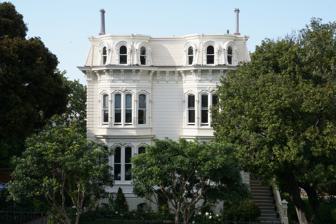
Building: Burr Mansion (San Francisco, California)
Country: United States of America
Year built: 1875
Historic home in San Francisco, built in 1875 United States historic place Burr Mansion U.S. National Register of Historic Places San Francisco Designated Landmark No. 31 Show map of San Francisco County Show map of California Show map of the United States Location 1772 Vallejo Street, San Francisco, California, U.S. Coordinates 37°47′49″N 122°25′35″W / 37.796839°N 122.426462°W / 37.796839; -122.426462 Area 12,535 square feet Built 1875–1878 Architect Edmund M. Wharf Architectural style Italianate architecture , Second Empire style NRHP reference No. 14000967 SFDL No. 31 Significant dates Added to NRHP June 8, 2015 Designated SFDL May 3, 1970 Burr Mansion , or Burr House , is a historic house built in 1875, and is located at 1772 Vallejo Street in the Cow Hollow neighborhood of San Francisco , California . It was commissioned by Ephraim Willard Burr , the 8th mayor of San Francisco, for his son upon his marriage engagement. The 19th century home is listed as a San Francisco Designated Landmark since May 3, 1970; and listed as one of the National Register of Historic Places since June 8, 2015. History The Burr Mansion was designed by architect Edmund M. Wharf as an Italianate -style house, with a French Second Empire -style mansard roof . The house is three-story tall wood construction with a brick foundation and basement. It was commissioned for Ephraim W. Burr as a wedding gift for his son Edmond Coffin Burr (1846–1927) and his fiancé, Anna Barnard (1847–1920), and was built between 1875 and 1878 on a 12,535 square foot lot. The Burr Mansion sits on one of the largest parcels of land in the city, which has a cottage and garden. Burr's daughter Alice (1883–1968) exclusively used the garden cottage. The mansion served as the Humanistic Psychology Institute (later known as Saybrook University) starting from 1970/1971. The house was restored and renovated from 2000 to 2003 by the English firm Smallbone. In 2009, the property featured a wine cellar, a media room, and exercise room. In 2022, the house was placed for sale on the real estate market for US$12.9 million, with a 7,077 square foot interior with 6-bedrooms and 4.5-bathrooms. See also List of San Francisco Designated Landmarks National Register of Historic Places listings in San Francisco References Wikimedia Commons has media related to Burr Mansion (San Francisco, California) .